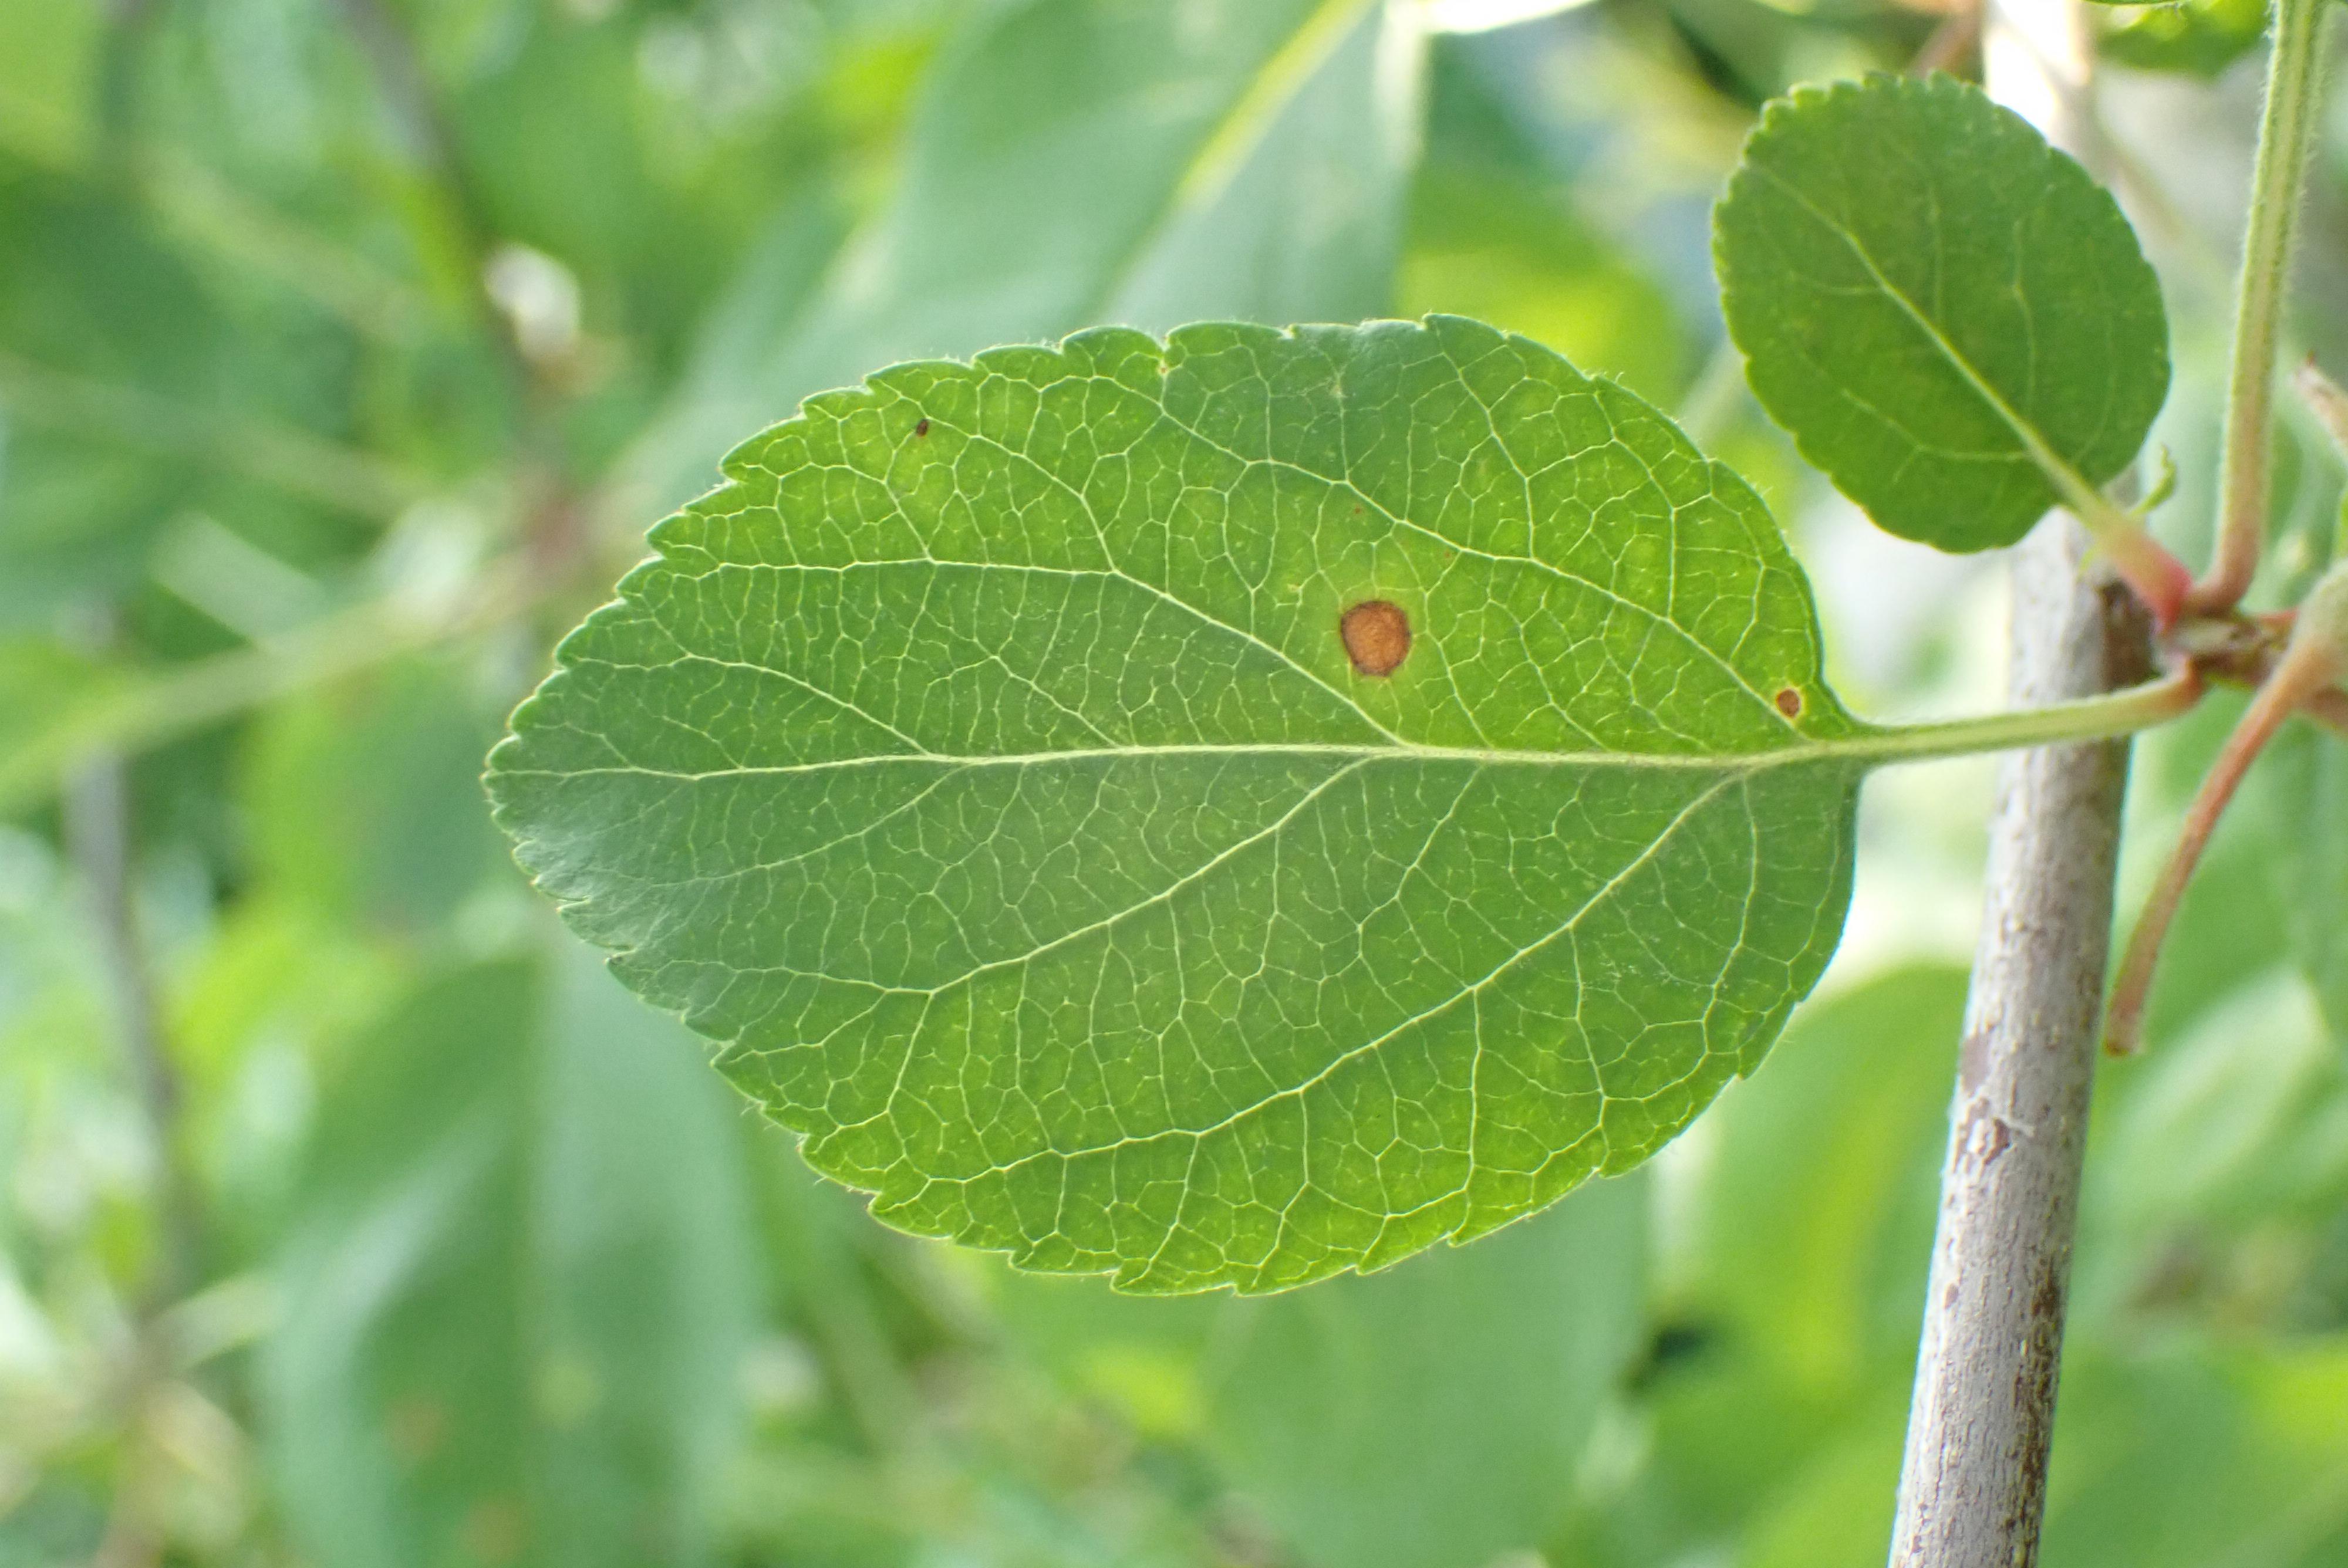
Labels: frog_eye_leaf_spot